Kibera

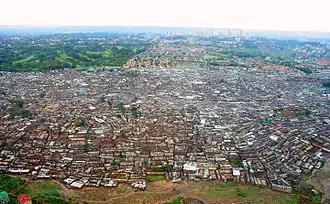
A view of Kibera

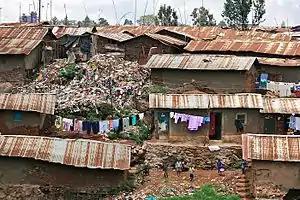
Dwellings in Kibera, Nairobi, Kenya

Kibera (Kinubi: "Forest" or "Jungle") is a division and neighbourhood of Nairobi, Kenya, from the city centre. Kibera is the largest slum in Nairobi, and also the largest urban slum in all of Africa. The 2009 Kenya Population and Housing Census reports Kibera's population as 170,070, contrary to previous estimates of one or two million people. Other sources suggest the total Kibera population may be 500,000 to well over 1,000,000 depending on which slums are included in defining Kibera.